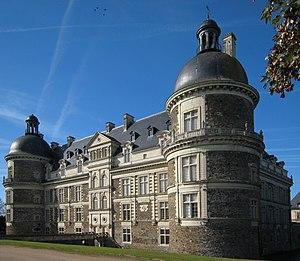
Cet article recense les monuments historiques du nord de Maine-et-Loire, en France.